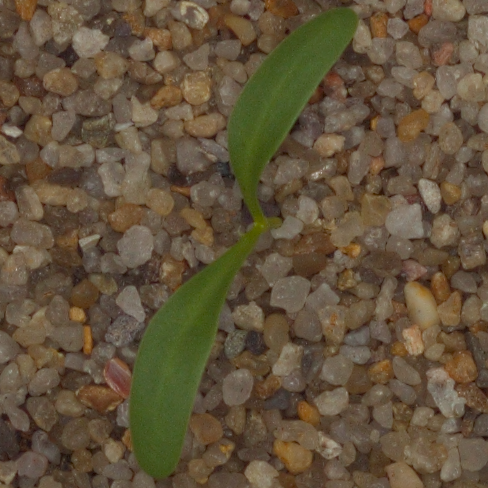
Label: sugar_beet